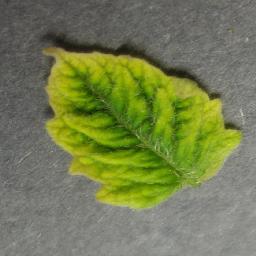
Label: Tomato___Tomato_Yellow_Leaf_Curl_Virus